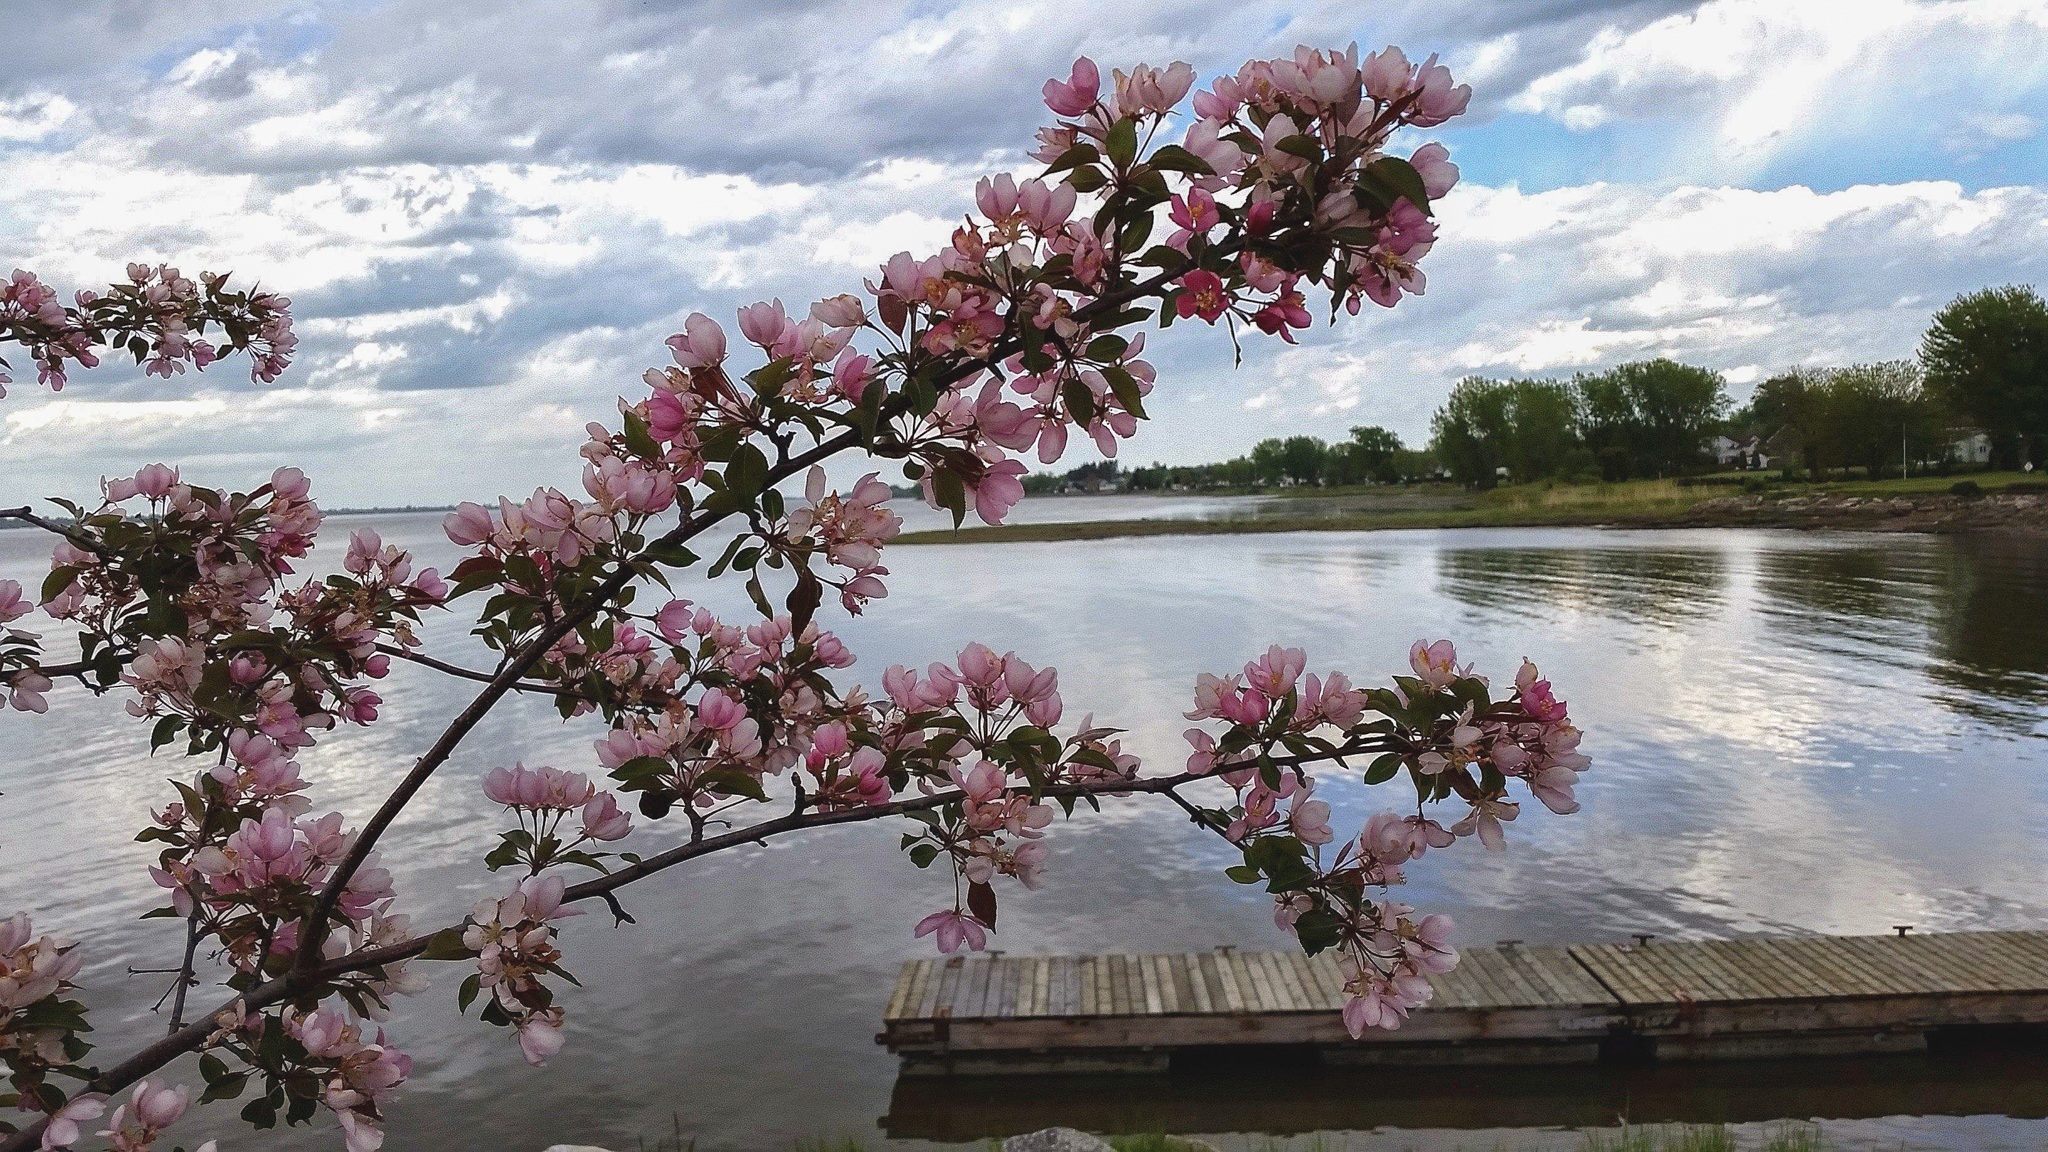
tree, branch, blossom, plant, flower, bay, botany, flora, cherry blossom, wharf